The Lion Has Wings

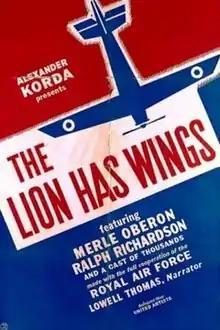
US theatrical release poster

The Lion Has Wings is a 1939 British, black-and-white, documentary-style, propaganda war film that was directed by Adrian Brunel, Brian Desmond Hurst, Alexander Korda and Michael Powell. The film was produced by London Film Productions and Alexander Korda Film Productions and 'was preparing the nation [for war] and shining a light on the power of the RAF'.